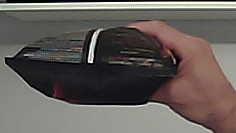
Product: lays_chill